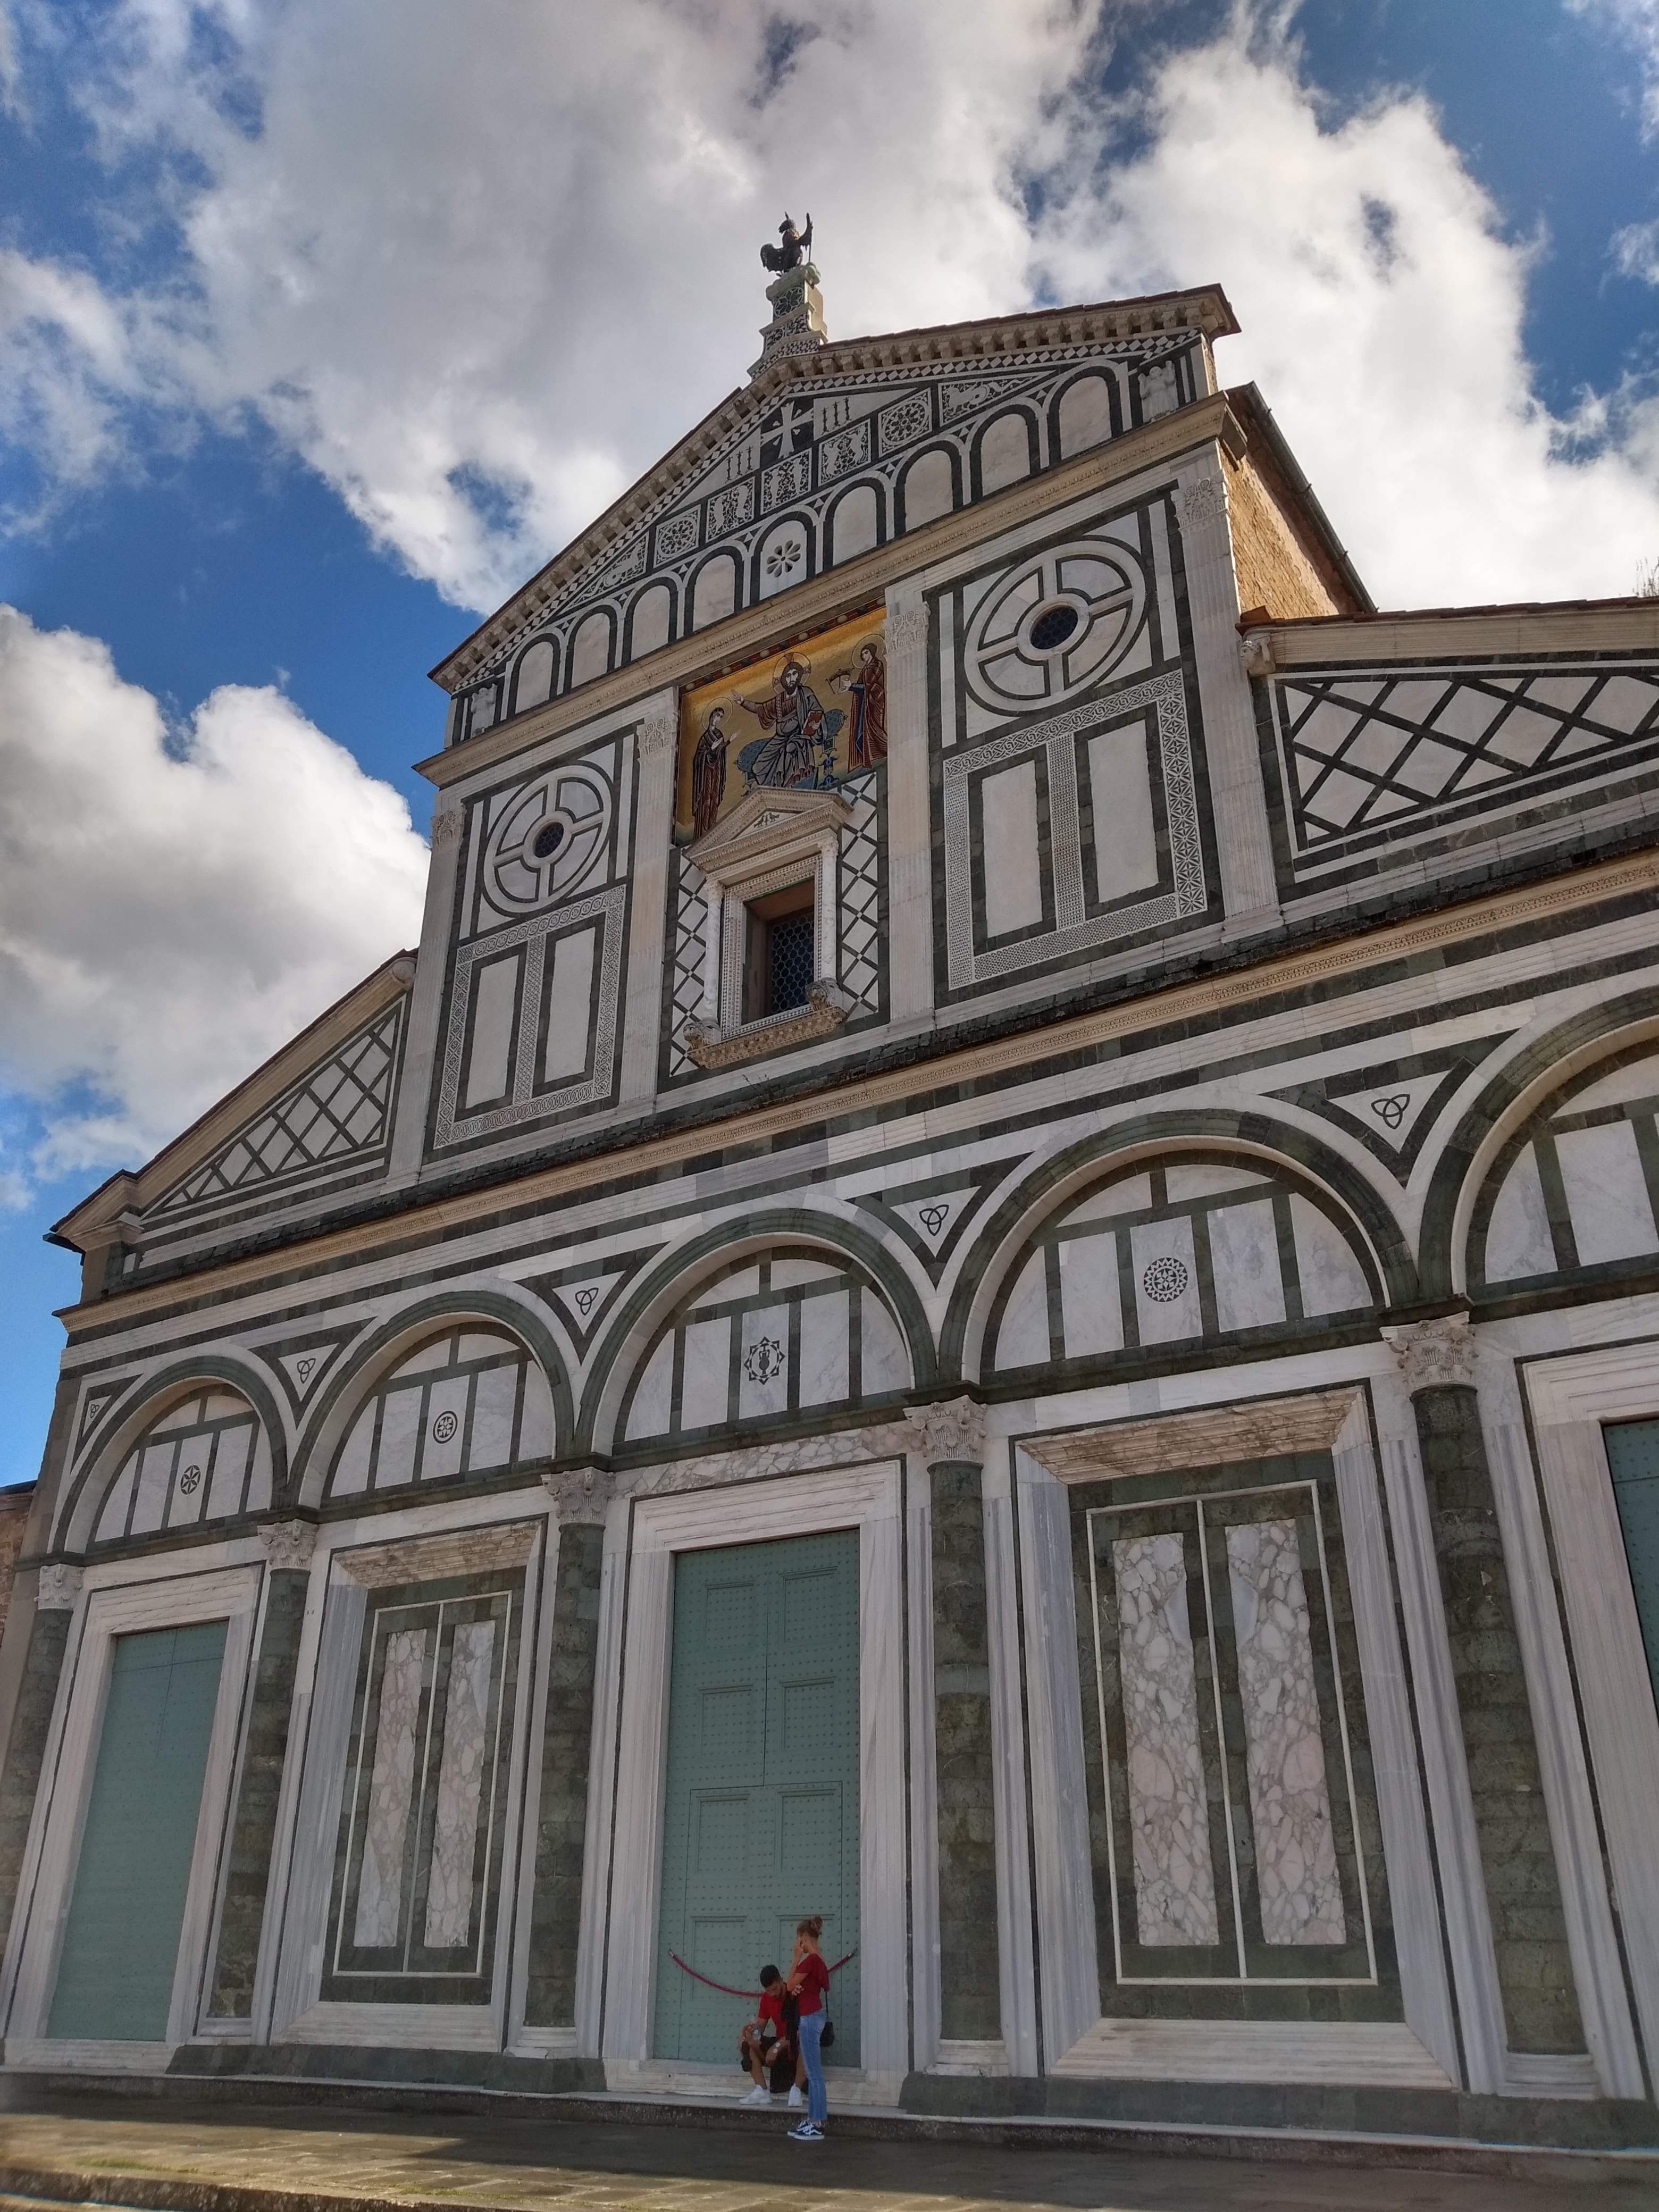
italy, europe, architecture, building, classical architecture, landmark, facade, sky, medieval architecture, baptistery, window, house, basilica, cloud, church, palace, tourist attraction, place of worship, convent, tourism, symmetry, city, history